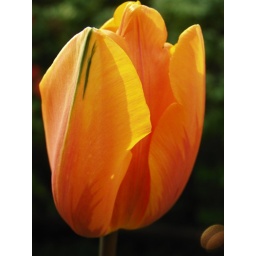
Flames in my flower box